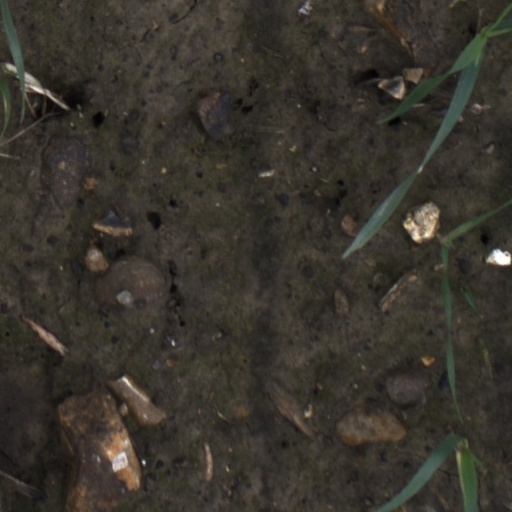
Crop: wheat